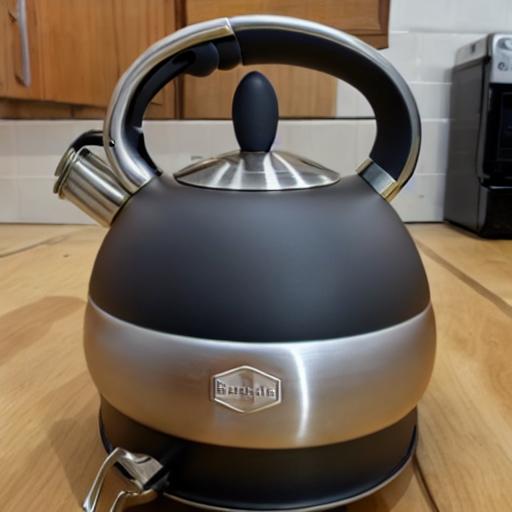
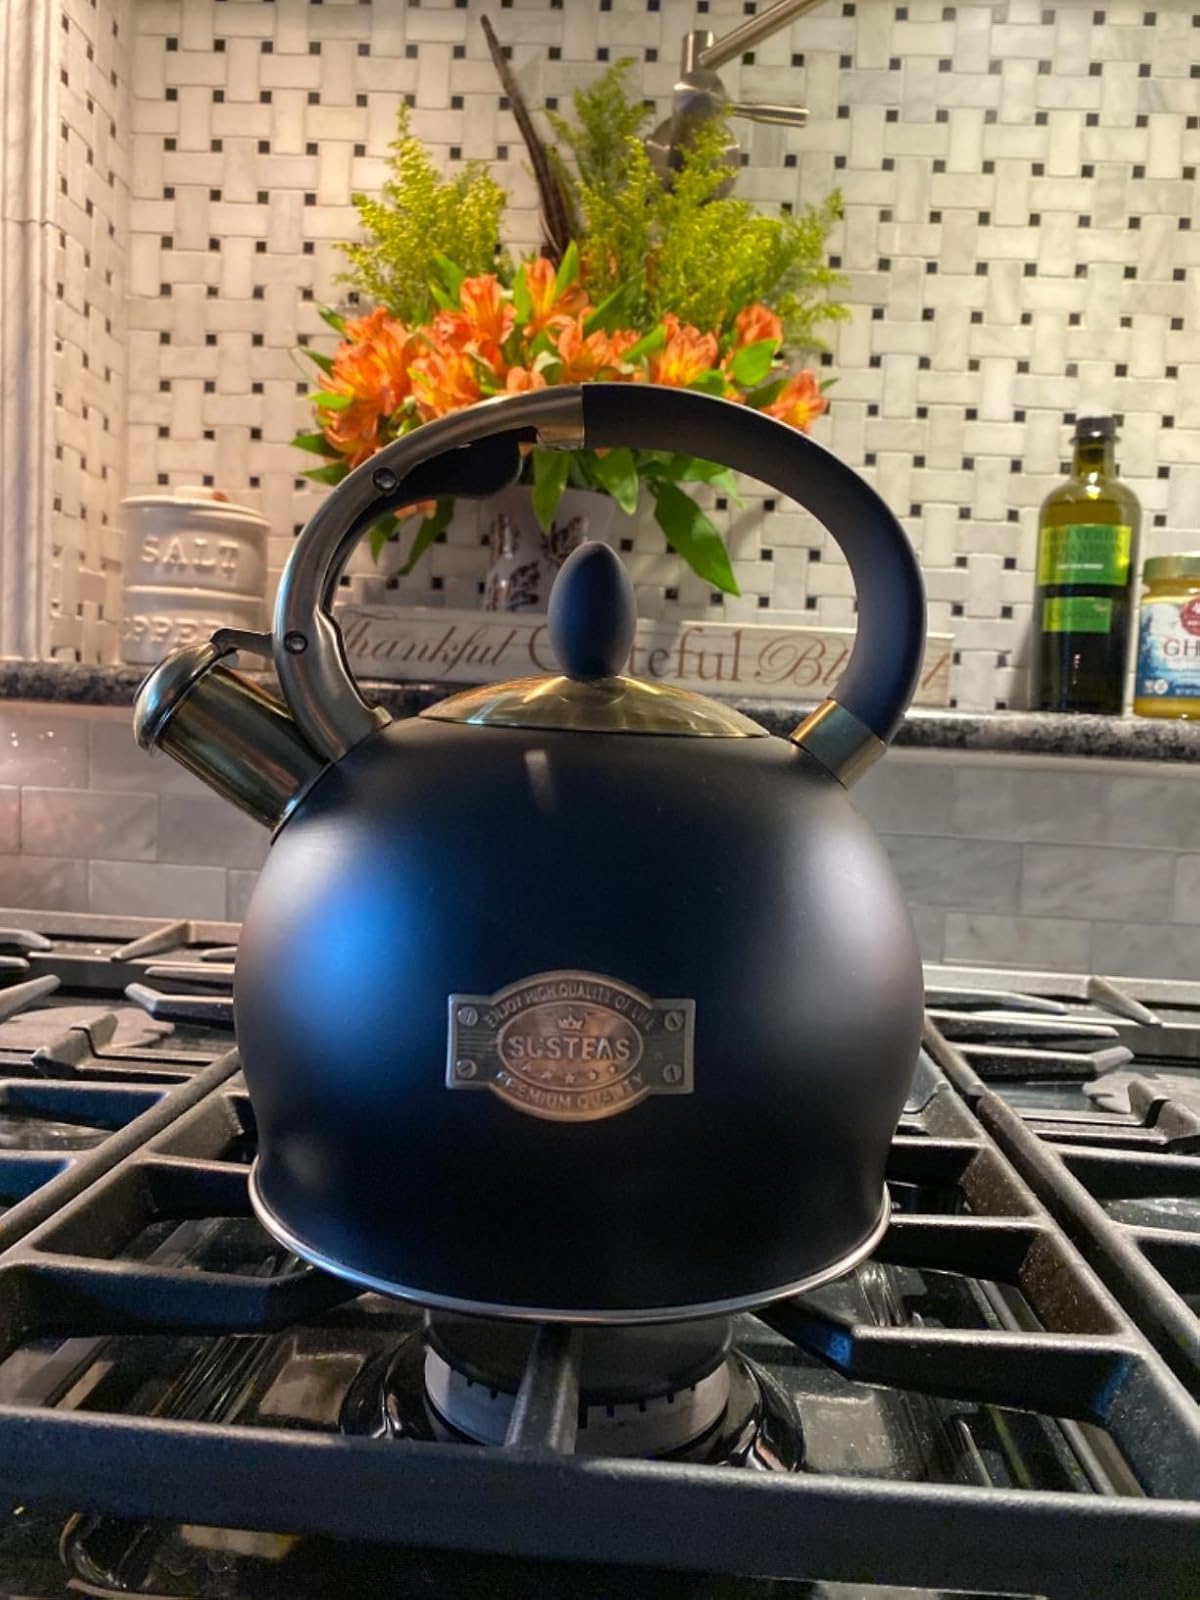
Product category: items_kettle
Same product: no